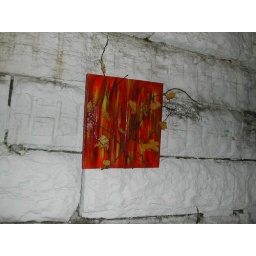
Artwork hung on the stone walls under the viaduct by our house.